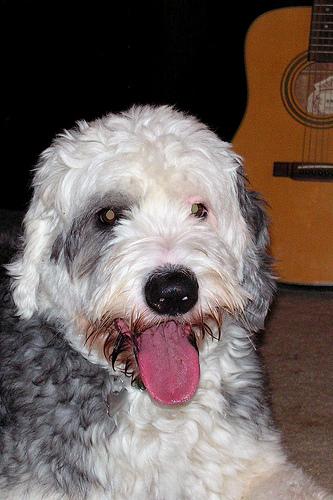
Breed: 257-n000108-Old_English_sheepdog